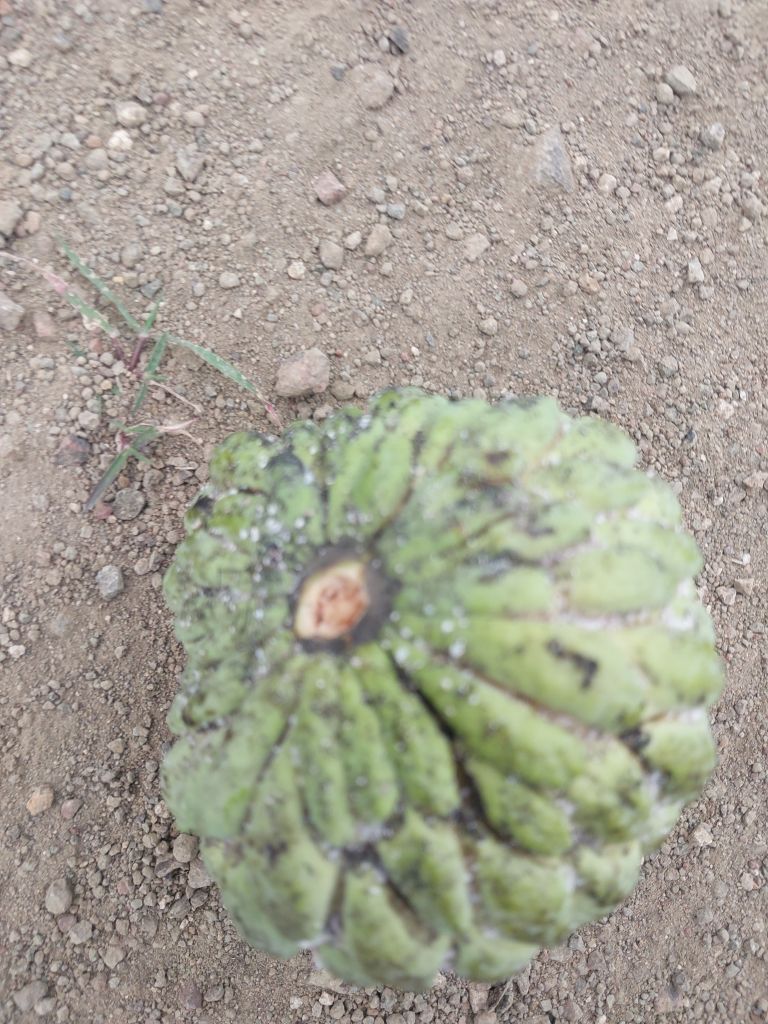
Disease label: Leaf spot on fruit